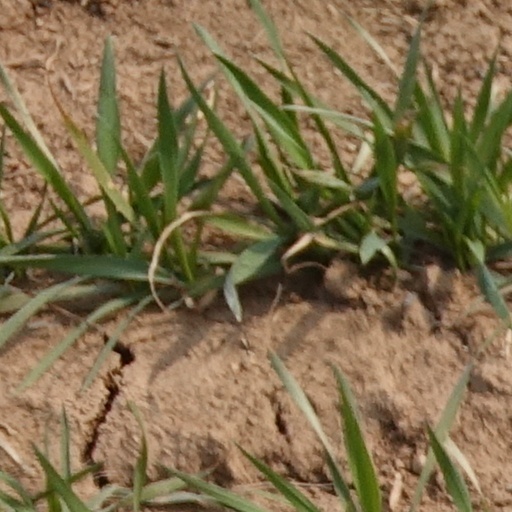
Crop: wheat